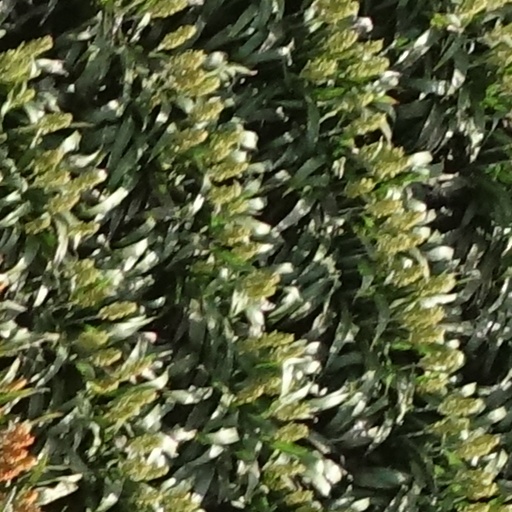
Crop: sorghum